List of UK Rock & Metal Singles Chart number ones of 2013

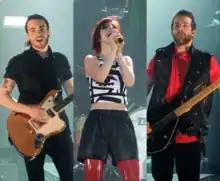
Paramore's "Still Into You" was the longest-running number one of 2013, spending 17 weeks atop the chart.

The UK Rock & Metal Singles Chart is a record chart which ranks the best-selling rock and heavy metal songs in the United Kingdom. Compiled and published by the Official Charts Company, the data is based on each track's weekly physical sales, digital downloads and streams. In 2013, there were 15 singles that topped the 52 published charts. The first number-one single of the year was "Back in Black" by Australian hard rock band AC/DC, which spent the first two weeks of the year atop the chart. AC/DC also had the final number-one single of the year, "Highway to Hell", which topped the chart in the final week of 2013 and the first of 2014.